1969 Santa Barbara oil spill

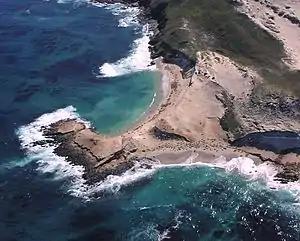
Colony of marine mammals (elephant seals, sea lions) at western tip of San Miguel Island, 40 years after the spill. This colony was affected by the oil spill; many of these animals were oiled, and an unknown number died.

The environmental effects of the spill were immediate and dramatic. At least 3,686 birds died – those being the ones that were counted; an unknown number died unseen. Some marine mammals, such as sea lions and elephant seals, died although the number of deaths is unknown. Effects on other organisms varied. Fish populations seemed to be unaffected in the long term, although data from 1969 showed a drop in counts of several species. Authors of a Marine Fisheries Review study were unwilling to make a firm link with the oil spill, since other variables such as water temperature and a subsequent El Niño year could not be ruled out as causes of the divergence. Intertidal organisms such as barnacles ("Chthamalus fissus") were killed in large numbers, with mortality in some areas as high as 80 to 90 percent.